724 Squadron RAN

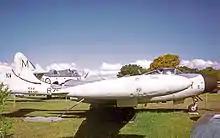
de Havilland Sea Venom FAW.53 preserved in 724 Squadron markings in an aircraft museum in Melbourne in 1973

724 Squadron became an all-jet conversion training squadron again in December 1968 and was equipped with two-seat trainer variants of the new McDonnell Douglas A-4G Skyhawk, Vampires and Venoms. The Vampires and Venoms were replaced by new Aermacchi MB-326 trainers between 1970 and 1972. Despite its rating as a second-line training unit, 724 Squadron participated in some fleet exercises and used its Skyhawks to provide close air support to Australian Army units during ground manoeuvres.